Trinchesia caerulea

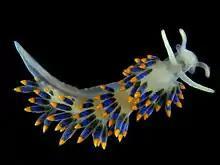
The nudibranch "Trinchesia caerulea", Strangford Lough, County Down, Northern Ireland.

Found from the intertidal zone to 270 m. "Trinchesia caerulea" feeds on hydroids of the genus "Sertularella".